Linn, Aargau

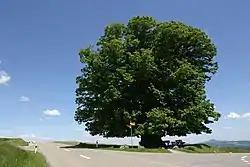
Linden tree outside of Linn

The blazon of the municipal coat of arms is "Argent on a Mount Vert a Linden Tree of the same trunked and eradicated proper." The name Linn comes from legendary 500- to 800-year-old Linden tree that is east of the town. As the coat of arms shows this tree, it is an example of canting arms.